Legal positivism

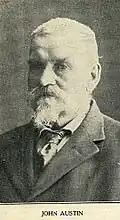
John Austin

John Austin partly emulated Bentham by writing "The Province of Jurisprudence Determined". However, Austin differed from Bentham in a number of ways, as, for example, by endorsing the common law.